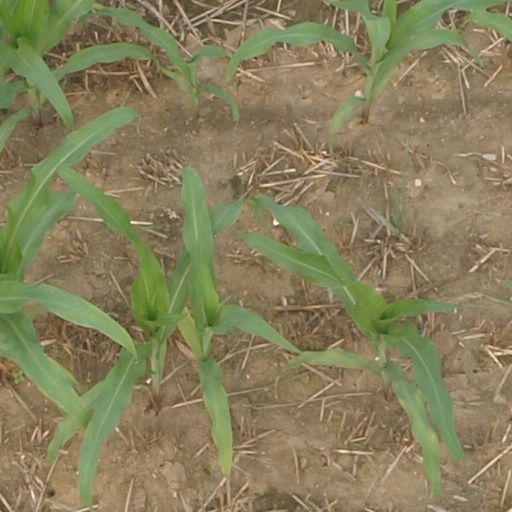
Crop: maize; corn